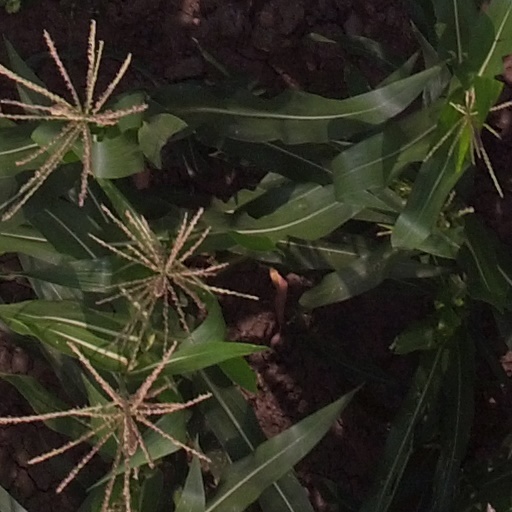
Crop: maize; corn